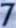
Number: 7